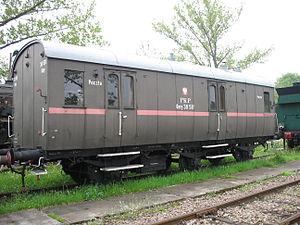
Un fourgon postal, également appelé wagon-poste ou voiture postale, est un véhicule d'accompagnement des trains de voyageurs, chargé de l'acheminement du courrier. Le fourgon-postal peut se réduire à un compartiment dans un fourgon à bagages, voire dans une locomotive.